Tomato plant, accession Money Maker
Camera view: horizontal (90 deg, fisheye); turntable rotation: 90 degrees
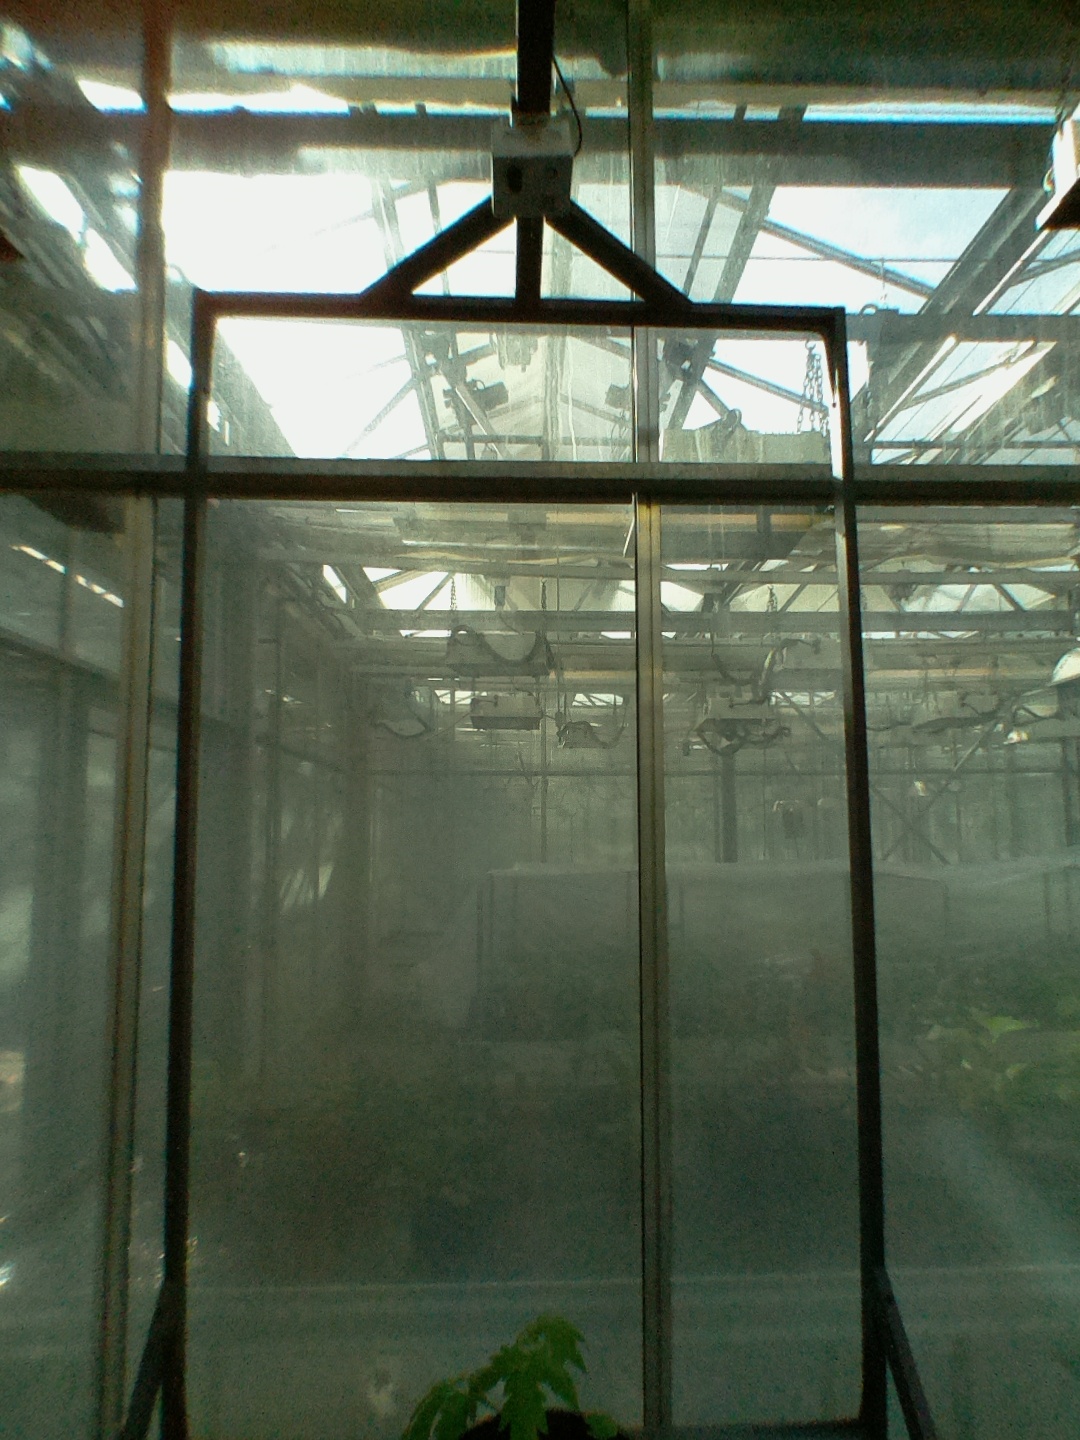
BBCH growth stage 13: 6 of true leaves visible